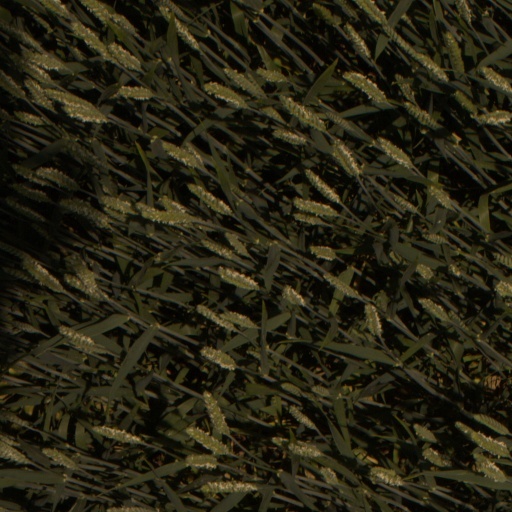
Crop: wheat